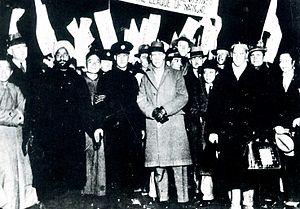
Le rapport Lytton est rédigé en 1932 par la Société des Nations sur les causes de l'incident de Mukden, qui avait mené à la conquête de la Mandchourie par l'empire du Japon.